Laini Taylor

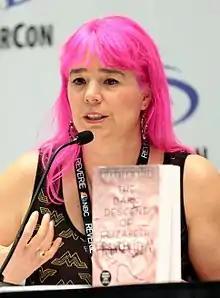
Taylor in March 2018

Laini Taylor (born December 22, 1971) is an American young adult fantasy author and a finalist for the National Book Award in Young People's Literature, best known for the "Daughter of Smoke and Bone" series, "Strange the Dreamer", and "Muse of Nightmares".